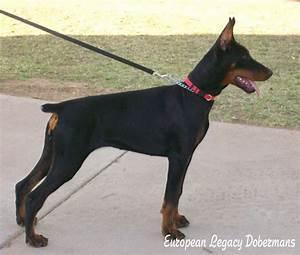
dog